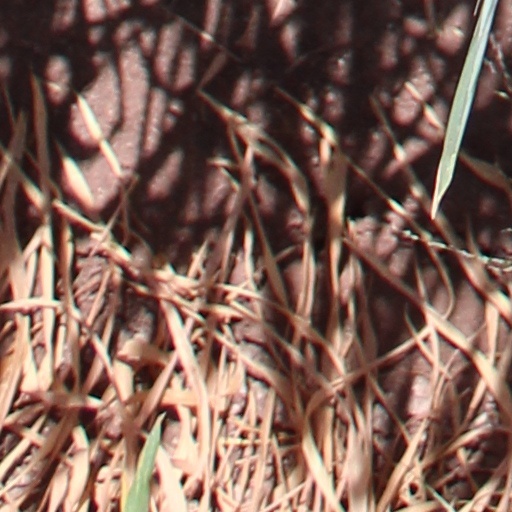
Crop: wheat